Angélique Ionatos

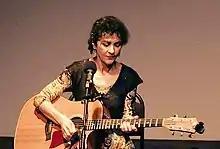
Angélique Ionatos in 2016

Angélique Ionatos (Αγγελική Ιονάτου: 22 June 1954 – 7 July 2021) was a Greek singer, guitarist, and composer. Much of her focus was on setting and singing classical and modern Greek texts. She lived as a member of the Greek diaspora in France from 1981 or earlier, having originally left Greece, in order to be reunited with her family, as a fifteen-year-old in 1969. Her family's emigration the previous year had come in the context of the widespread political persecution that followed the coup d'état of 21 April 1967, which had seen a far-right military junta take power in Athens. Between 1969 and 1981 she grew up with her parents and elder brother in Liège.